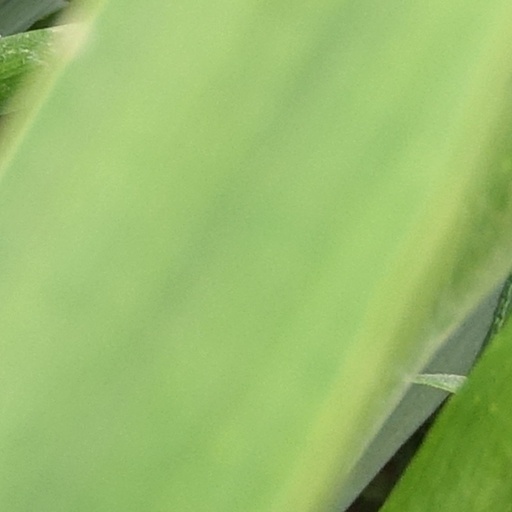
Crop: wheat